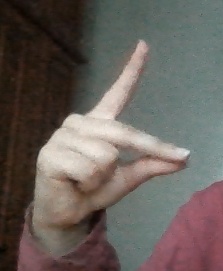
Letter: ta